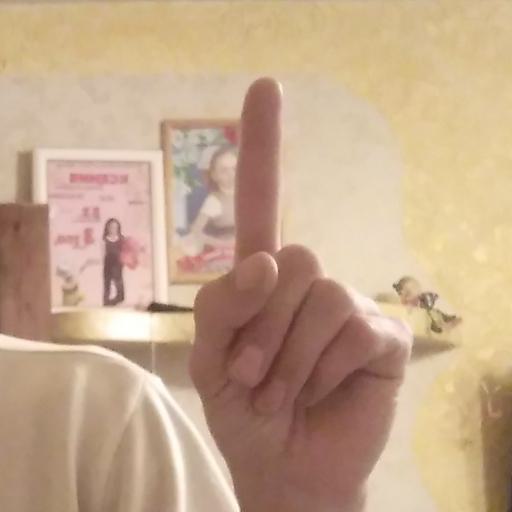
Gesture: one